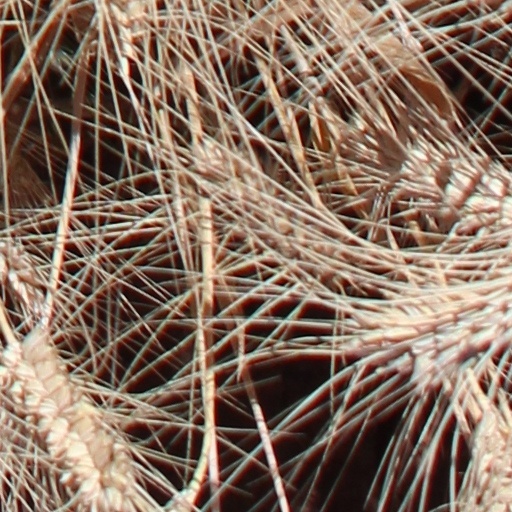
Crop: wheat